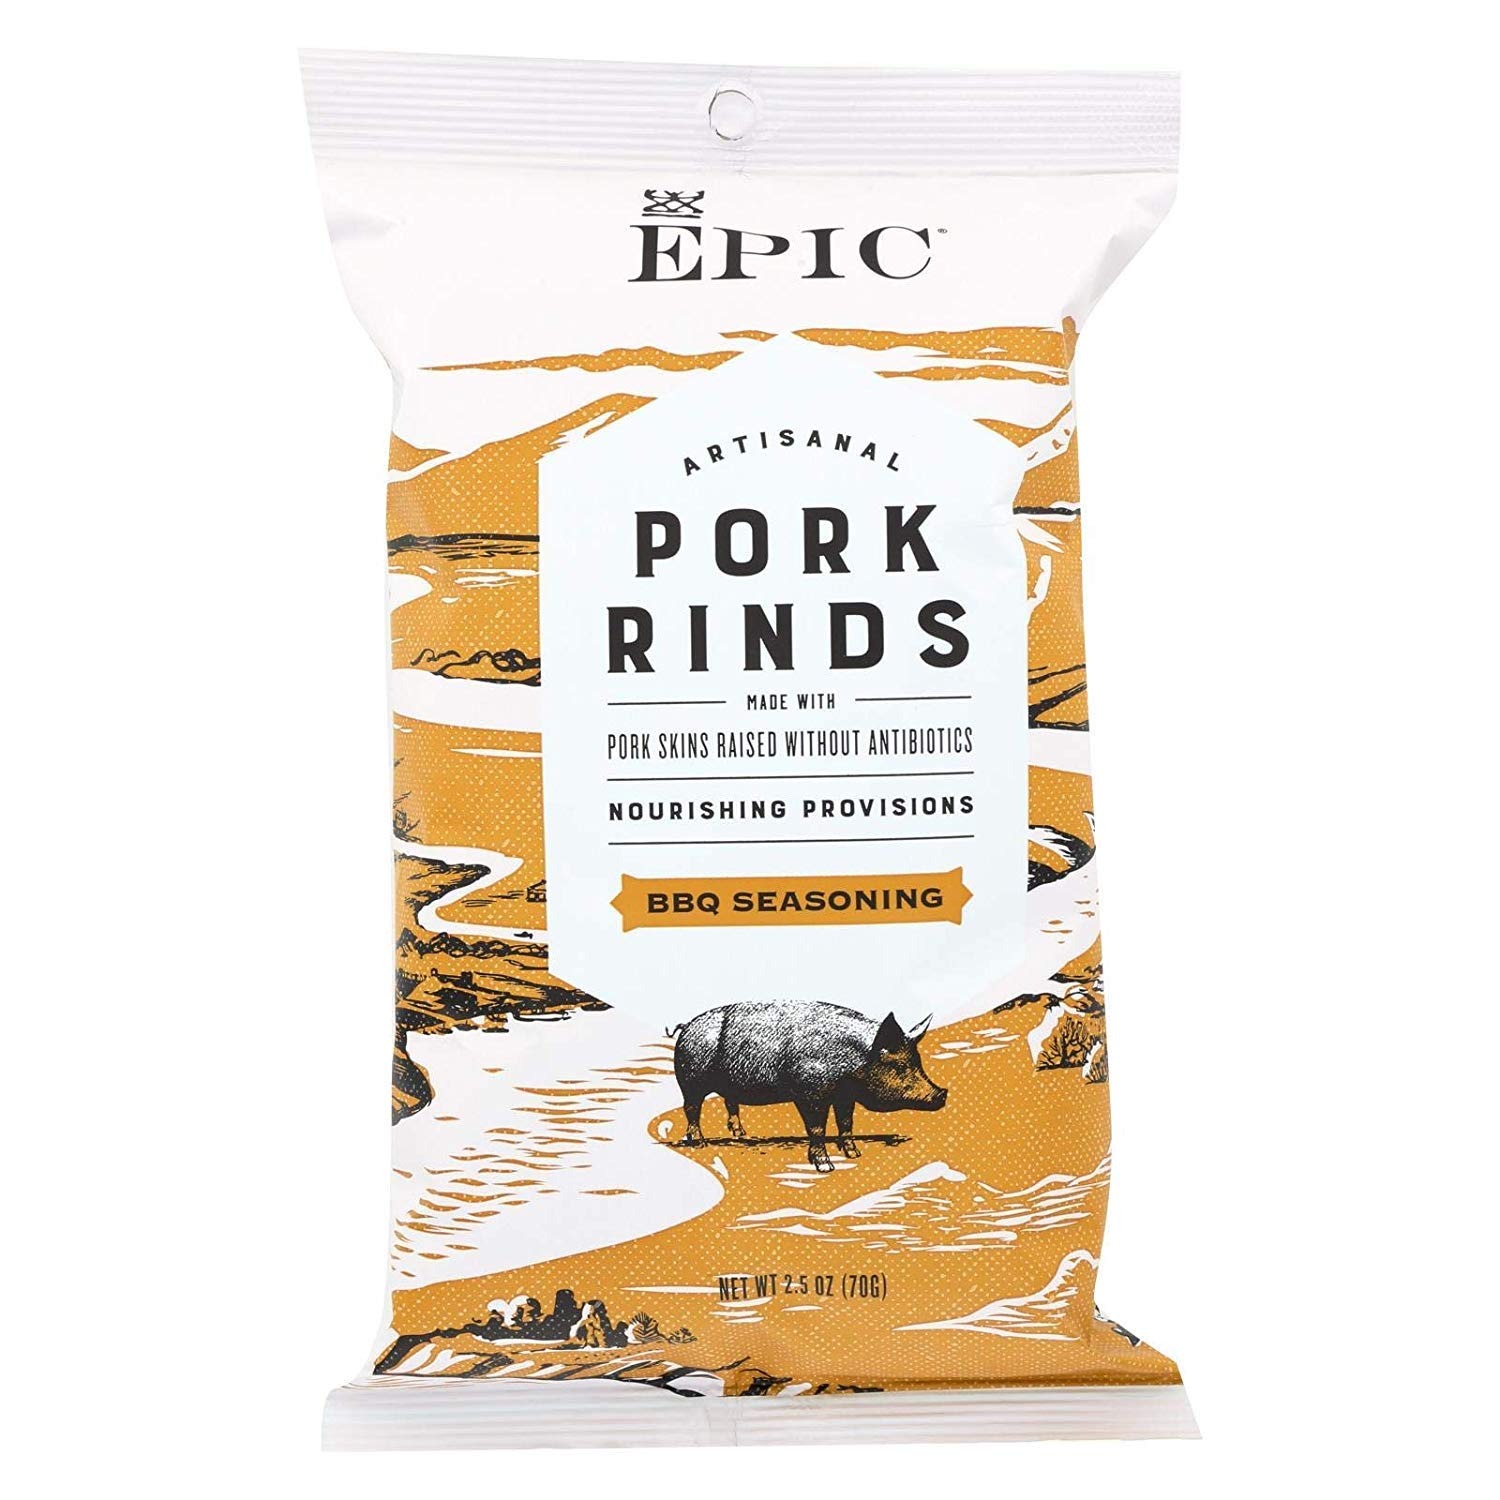
Item Name: Annie's Naturals Pork Rinds,Bbq Seasng 2.5 Oz (Pack Of 12)
Value: 1.0
Unit: Count

Price: 61.78